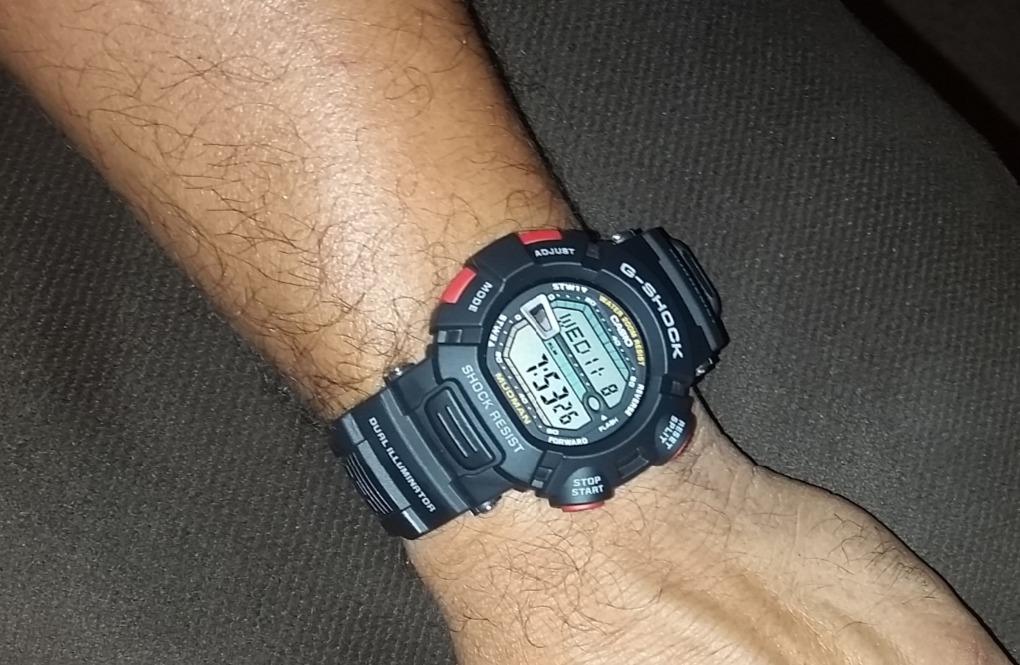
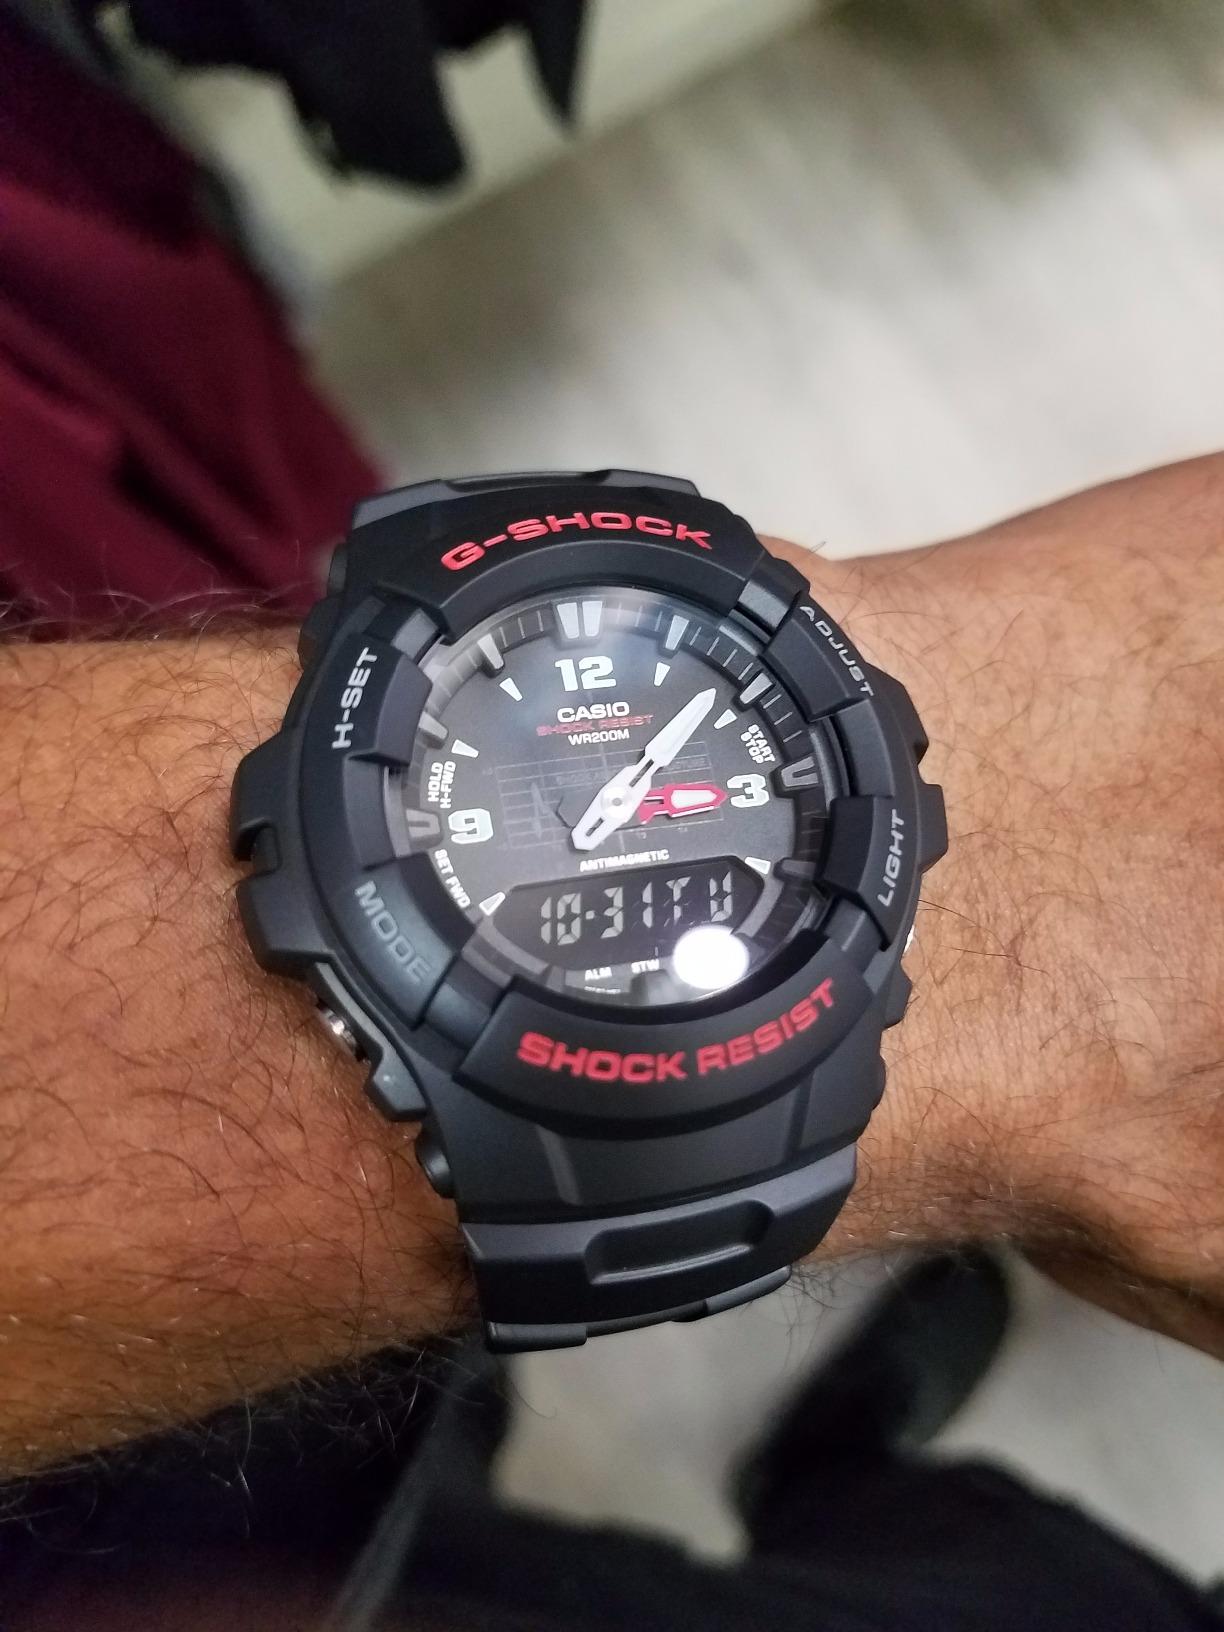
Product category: accessories_watch
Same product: no